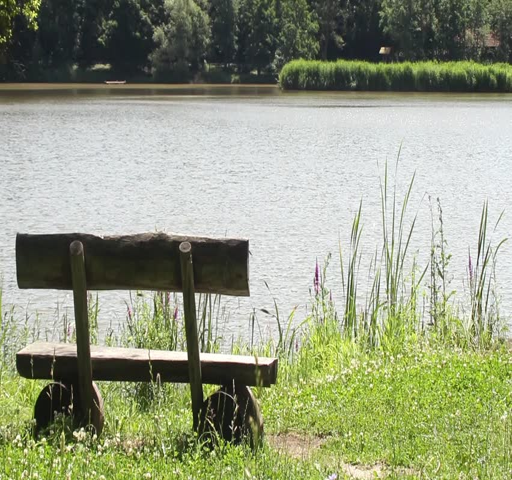
wooden bench at the edge of a lake